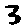
Label: 3